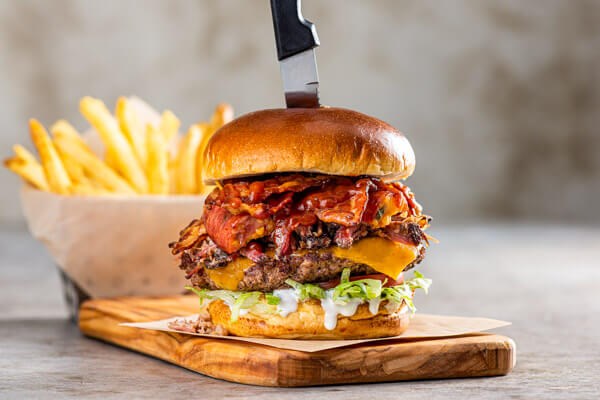
Dish: burger